National Bowl Game

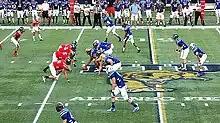
National Bowl Game in Miami

Overall MVPs of each game are listed below. Some additional awards not listed are also given, for offensive and defensive player of each team, special teams player, lineman, and the James Pratt Courage Award.